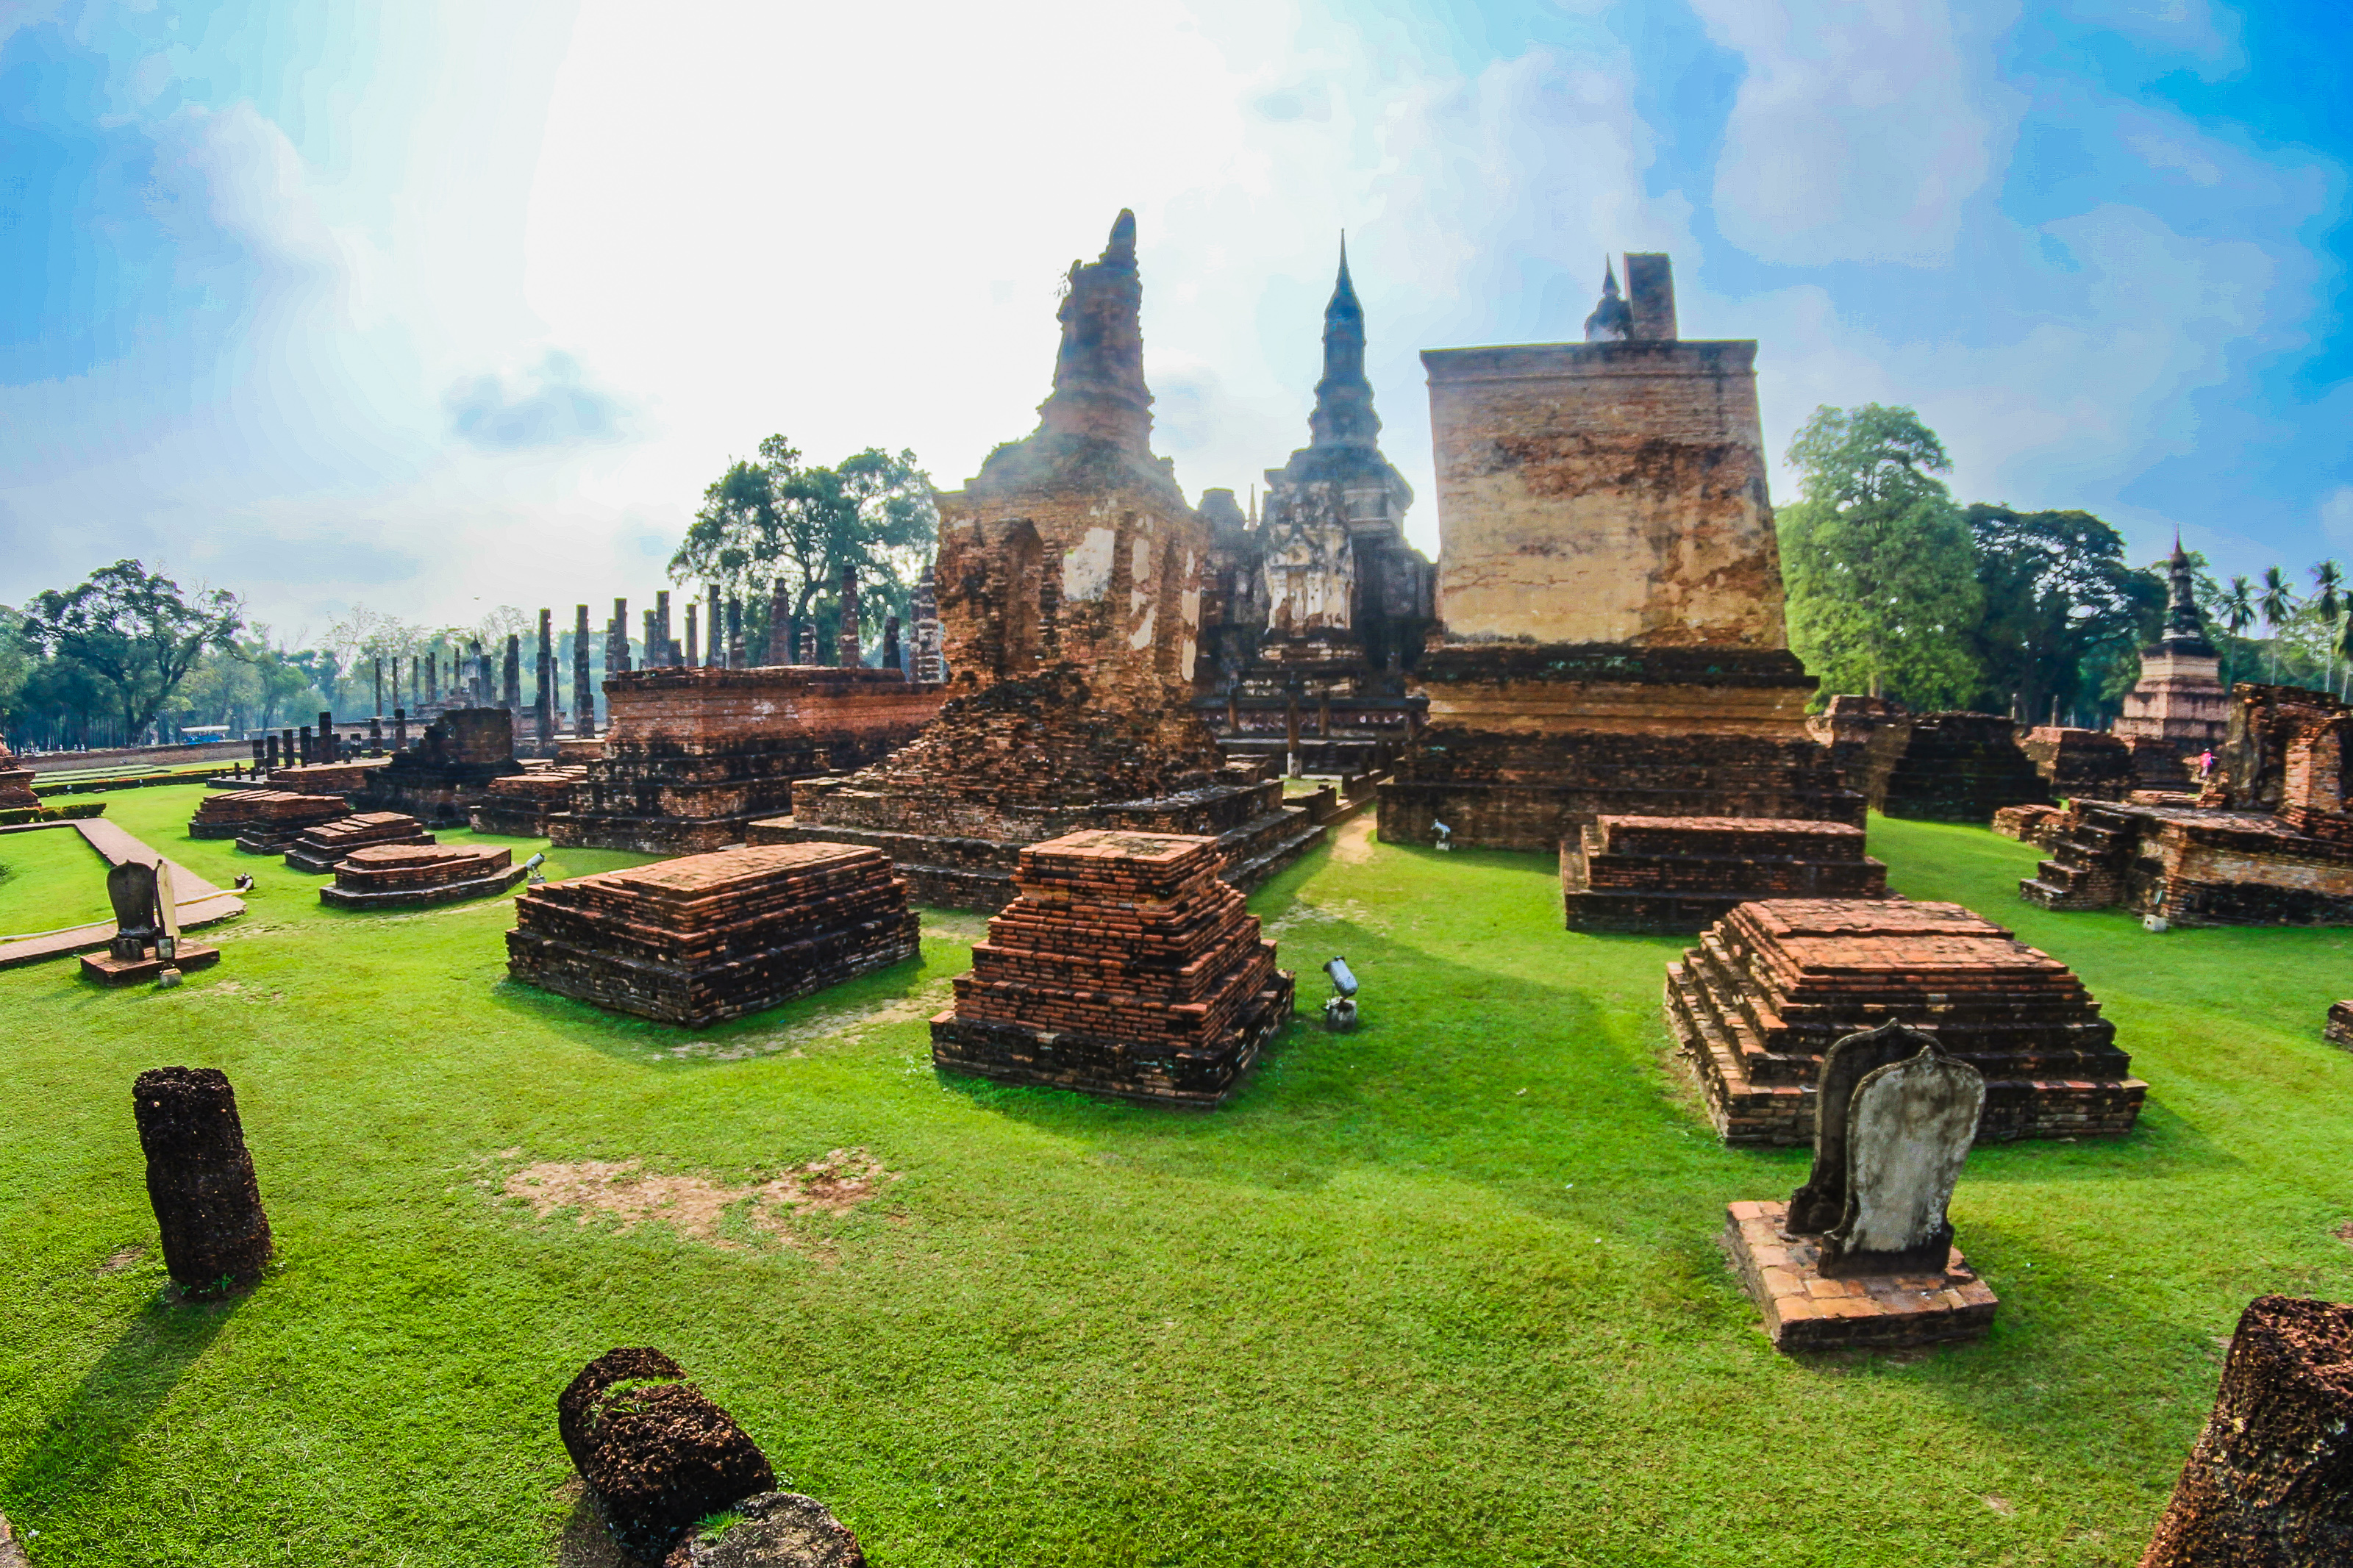
ancient, archeology, architecture, art, asia, buddha, buddhism, buddhist, civilization, cultural, culture, destination, east, famous, heritage, historical, history, landmark, meditation, old, pagoda, park, religion, ruin, scene, sculpture, seated, siam, site, southeast, statue, stone, sukhothai, symbols, temple, thai, thailand, thailand temple, tourism, tourist, traditional, travel, unesco, wat, worship, archaeological site, ruins, ancient history, maya city, historic site, sky, grass, maya civilization, screenshot, games, photography, pc game, Strategy video game, building, unesco world heritage site, world, Massively multiplayer online role playing game, hindu temple